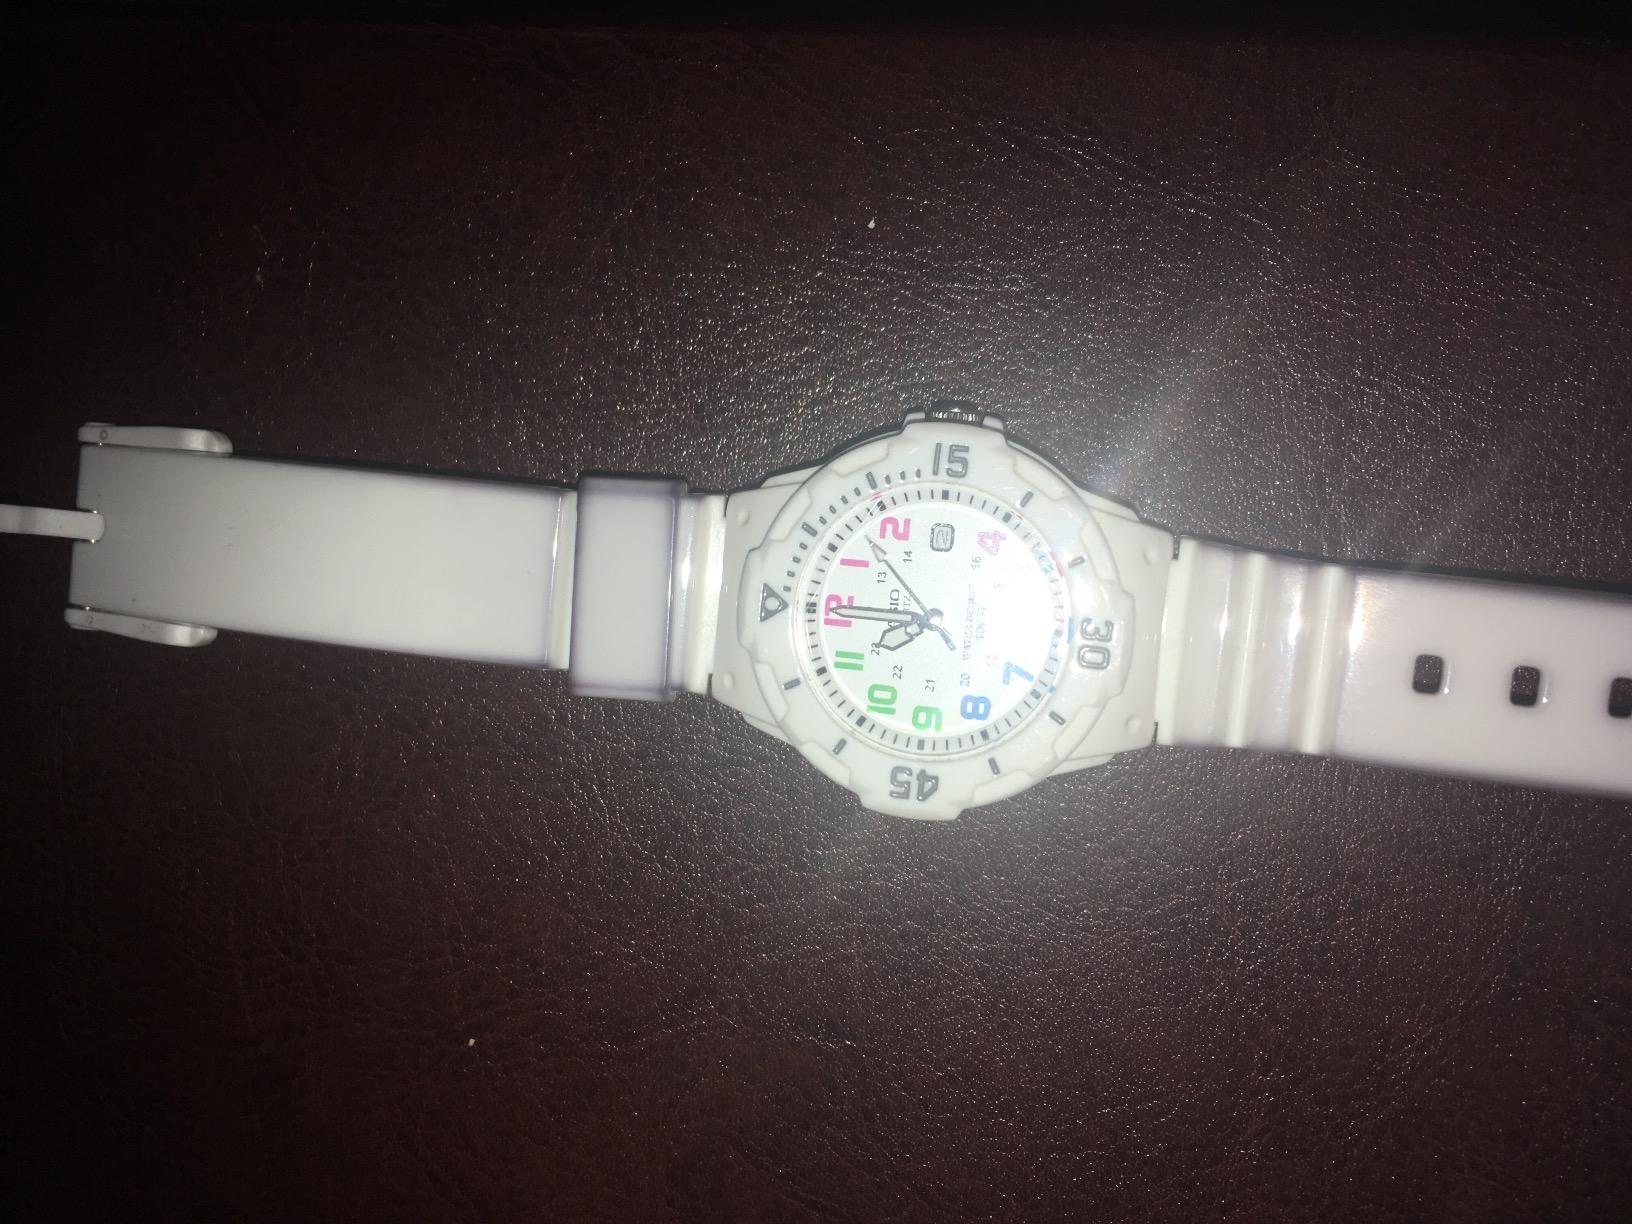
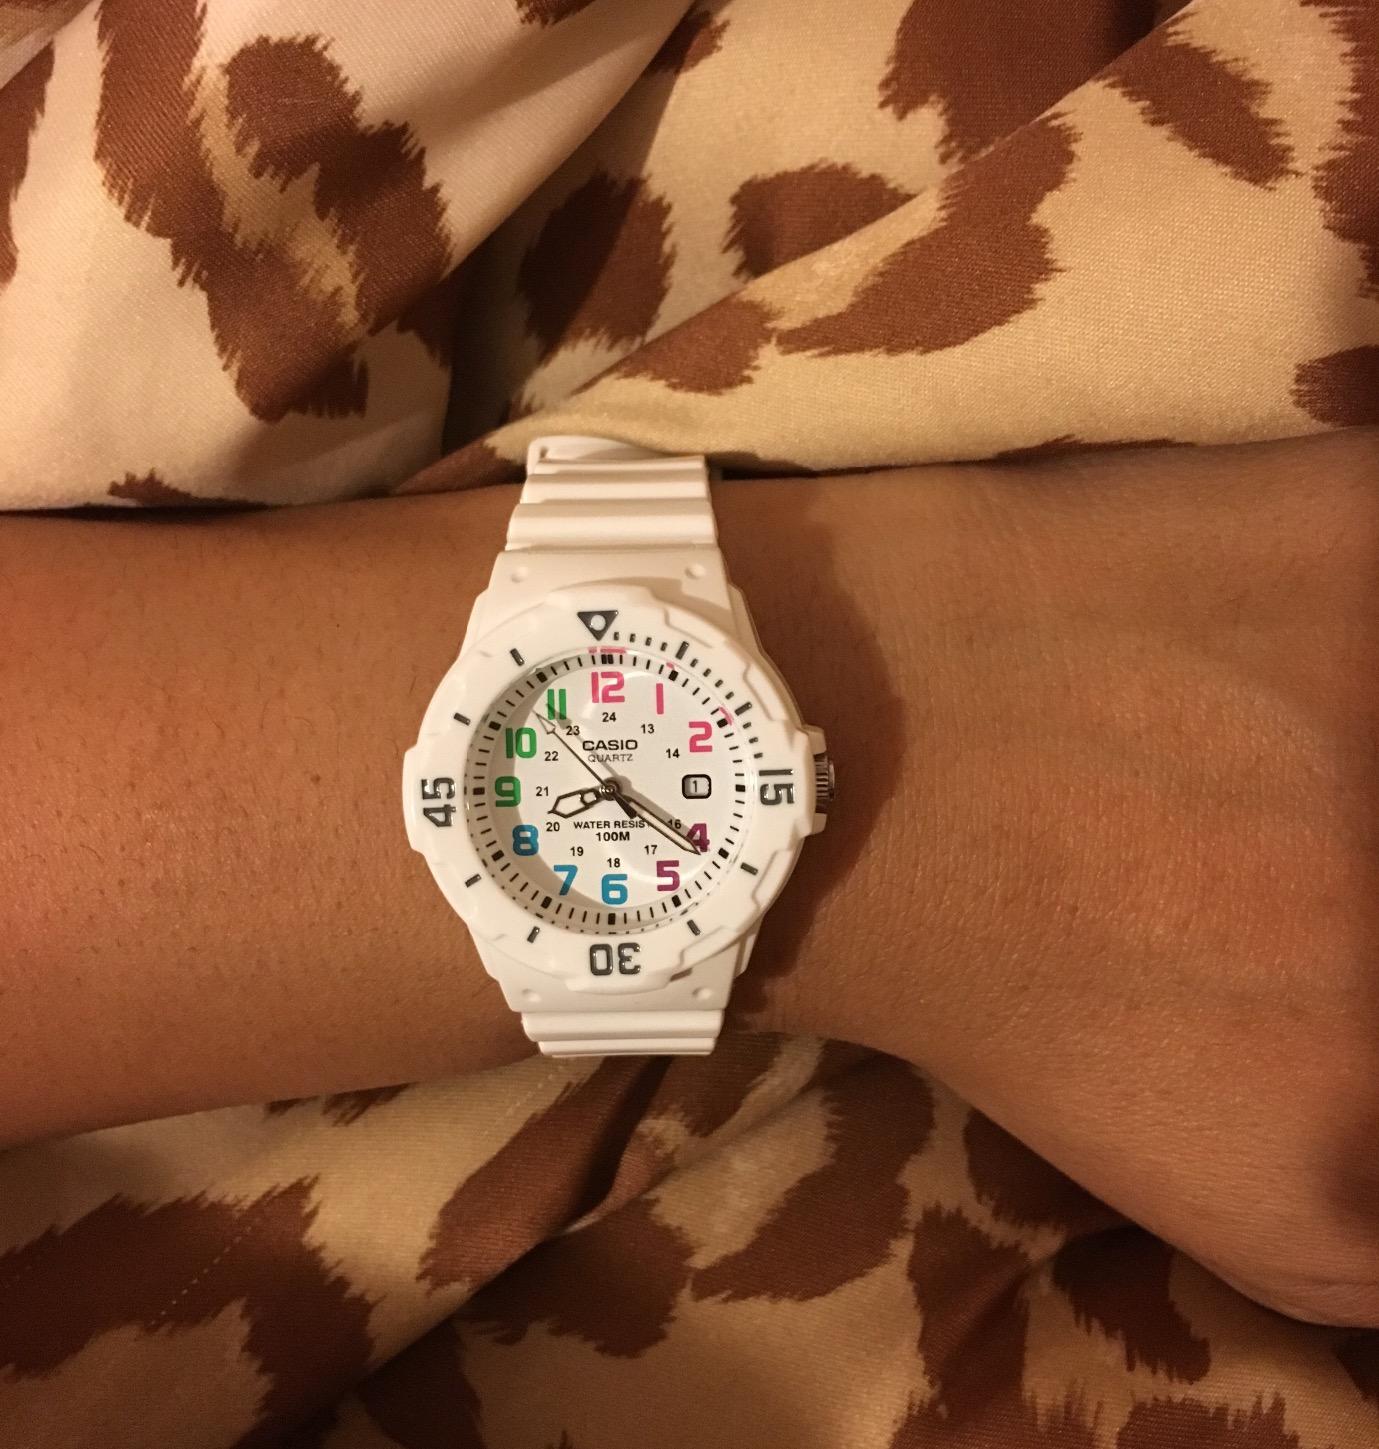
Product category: accessories_watch
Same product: yes